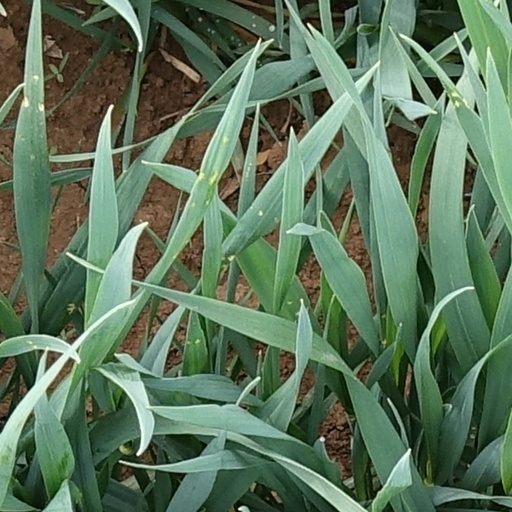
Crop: wheat